Kalinago

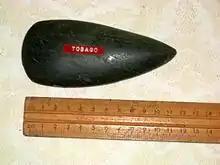
Greenstone ceremonial axe. From shell midden, Mt Irvine Bay, Tobago, 1957.

The French missionary Raymond Breton arrived in the Lesser Antilles in 1635, and lived in Guadeloupe and Dominica until 1653. He took ethnographic and linguistic notes on the native peoples of these islands, including St. Vincent, which he visited briefly. Breton was responsible for many of the early stereotypes about Kalinago.